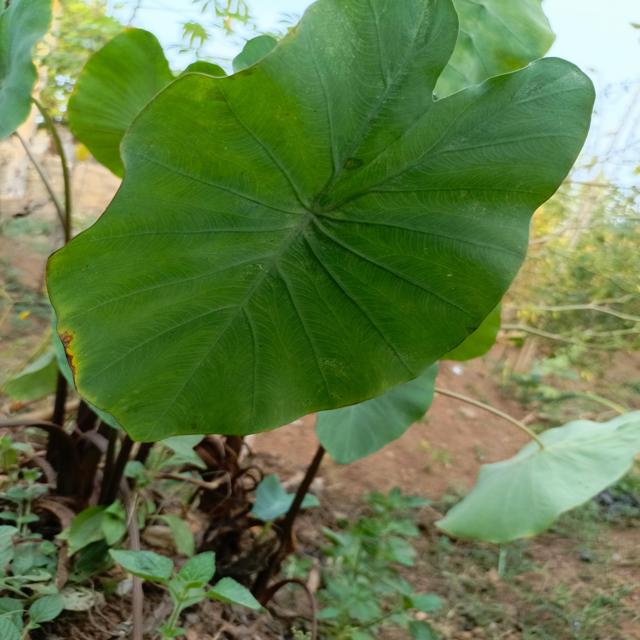
Label: Early_Blight